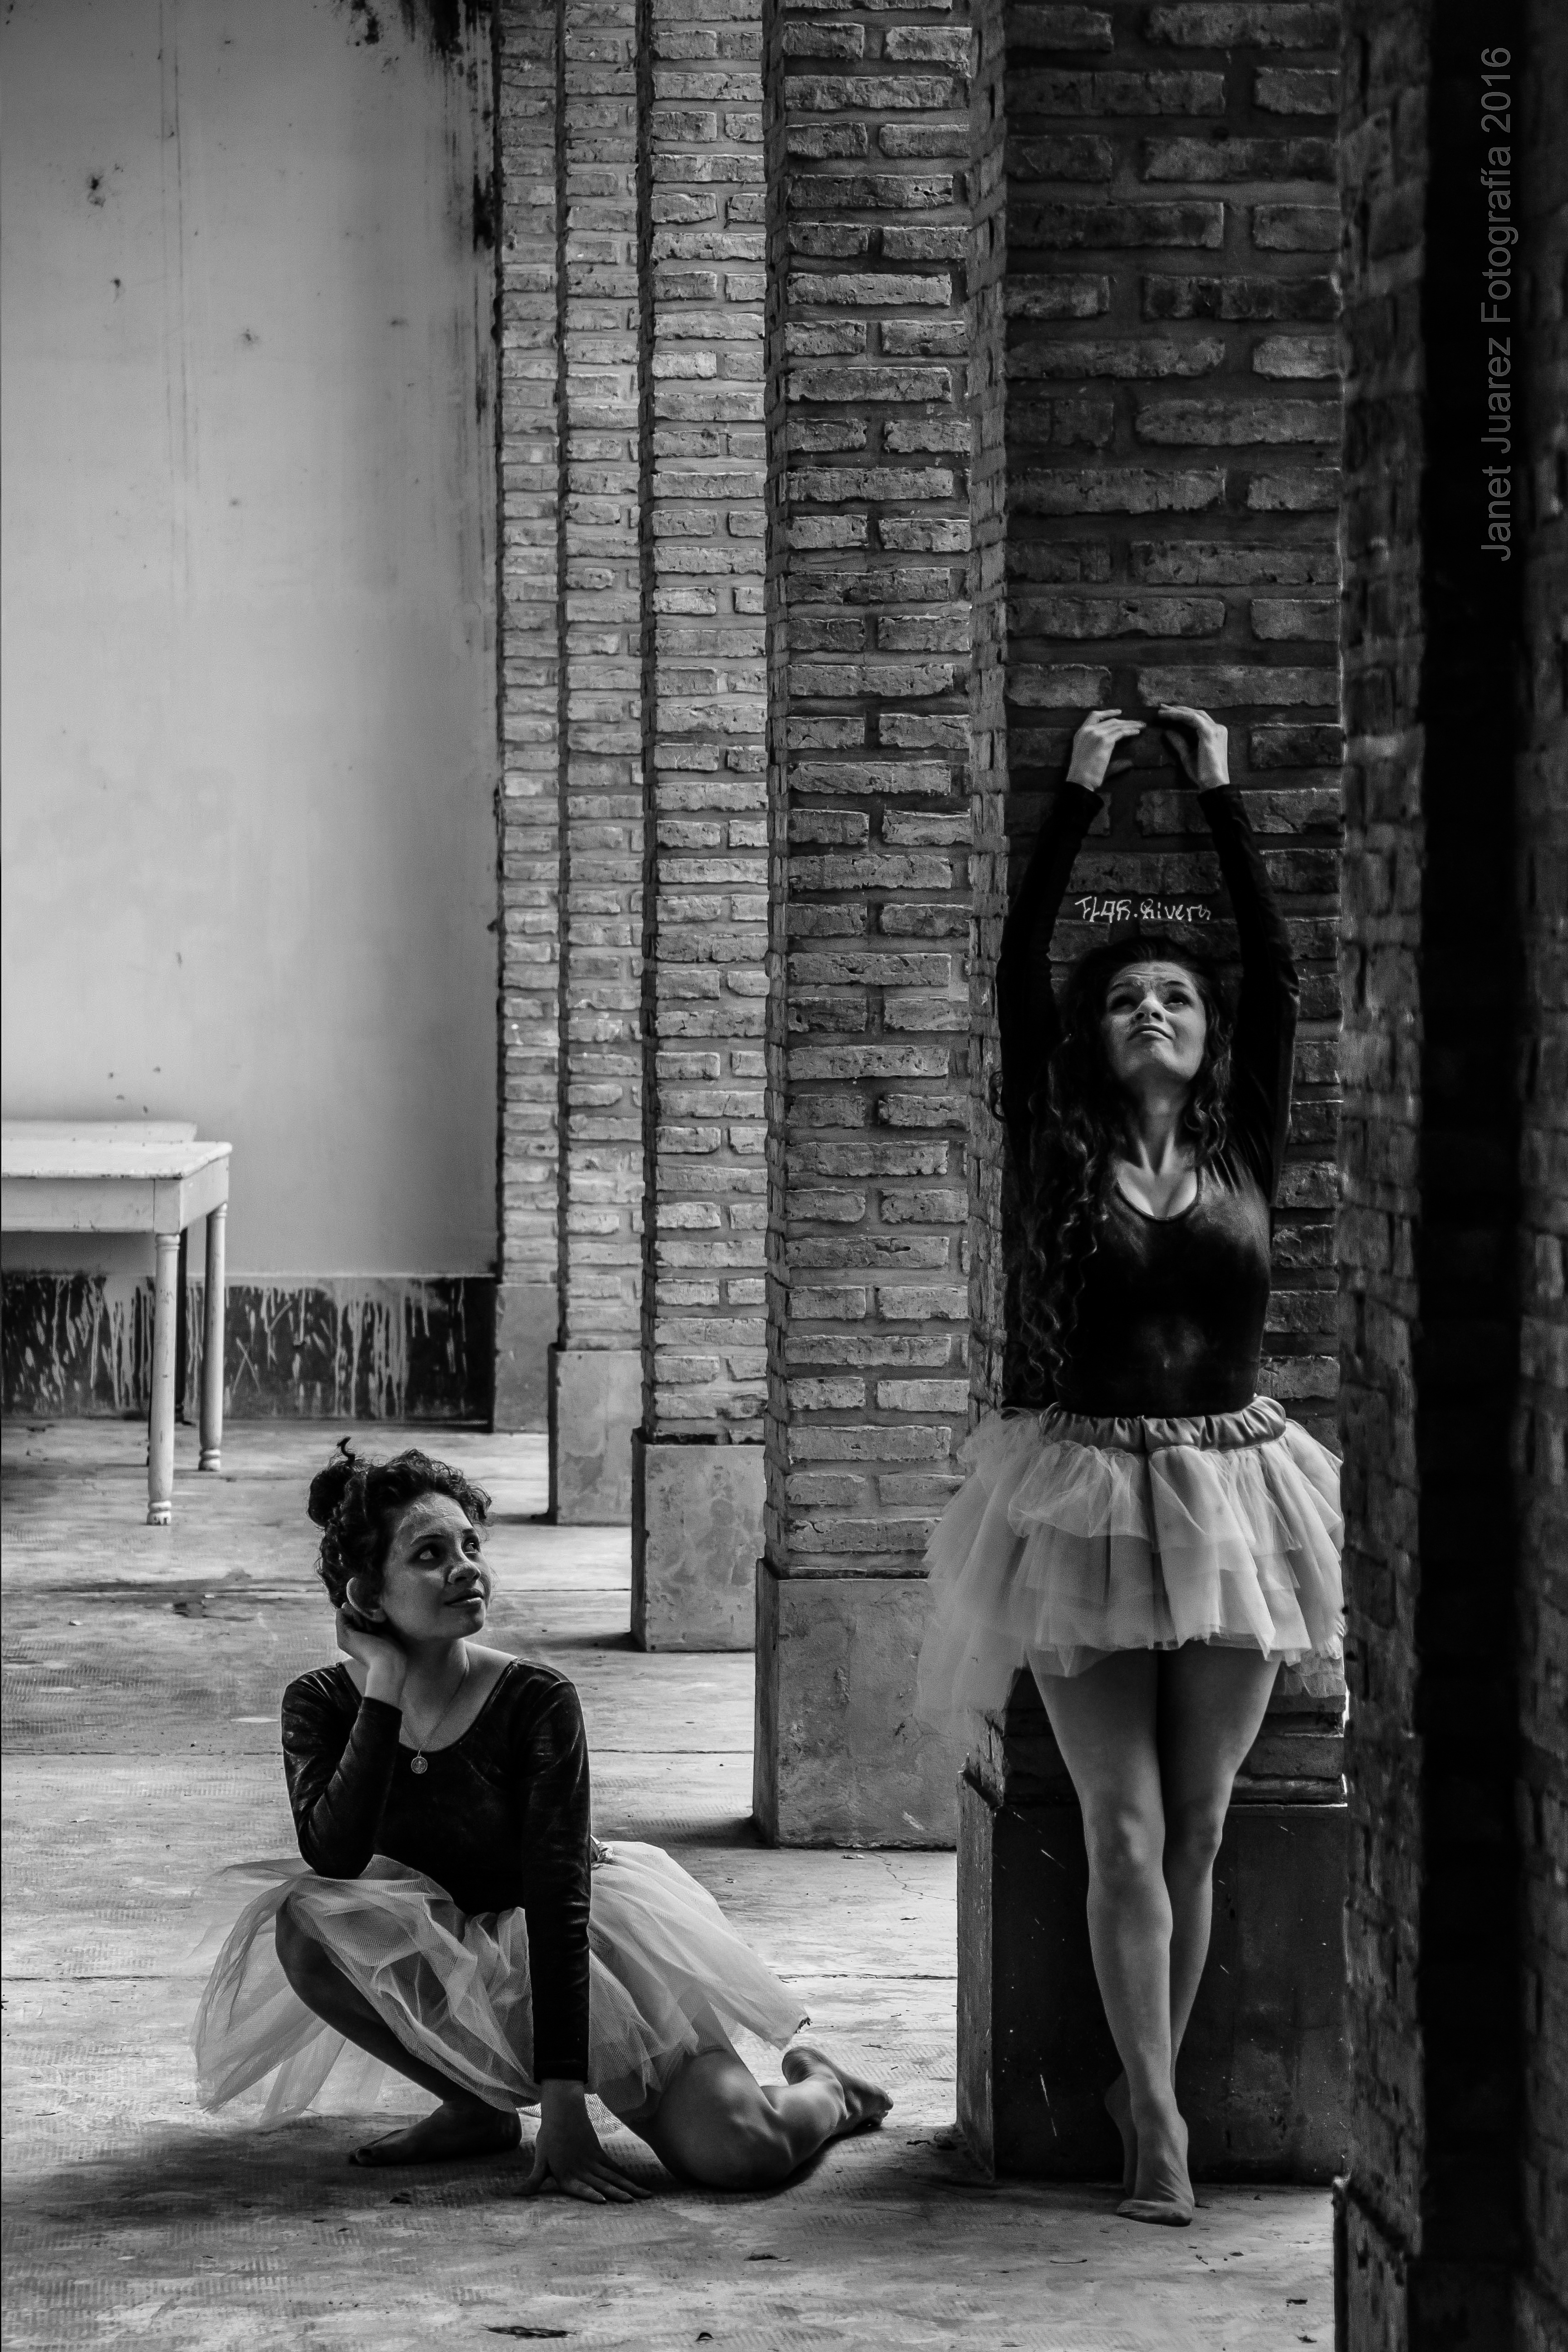
black and white, white, street, photography, portrait, sitting, darkness, black, monochrome, ballet, dancers, temple, photograph, image, monochrome photography, film noir, human positions